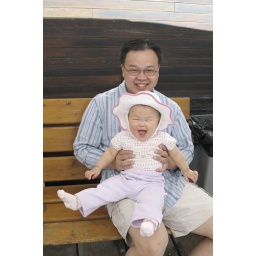
Kiera looks so cute in hats